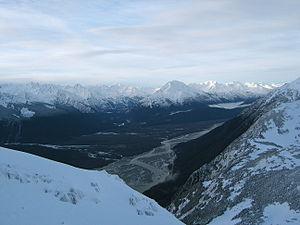
La rivière Chilkat est un cours d'eau d'Alaska, aux États-Unis, de 80 kilomètres de long environ, située dans le borough de Haines. Elle prend sa source dans le glacier Chilkat, en Alaska, se dirige vers le sud-ouest en Colombie-Britannique, pendant 27 kilomètres, revient en Alaska, et se continue sur 60 kilomètres. Elle rejoint l'océan à Wells par un large delta.